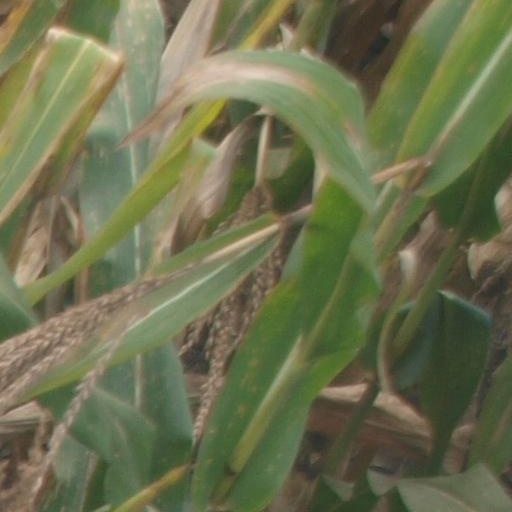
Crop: maize; corn